2011 New Zealand snowstorms

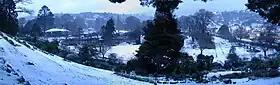
Snow-covered Dunedin Botanic Gardens on 14 August

On 25 July 2011, New Zealand was gripped by its coldest winter snap in fifteen years. The lowest temperature set during the month was at Manapouri (in the southwest corner of the South Island) on 26 July, which was a new record for the town. Christchurch Airport recorded its second-coldest day on 25 July. The severe winter storm was well predicted, with forecasters warning of the potential of heavy snow down to sea level in the south and east of the South Island and to low levels in the North Island. This snowstorm was especially threatening as it was the school holidays, and many people were travelling.